Question: Please indicate a possible affordance area of the catch_frisbee that can be used for holding
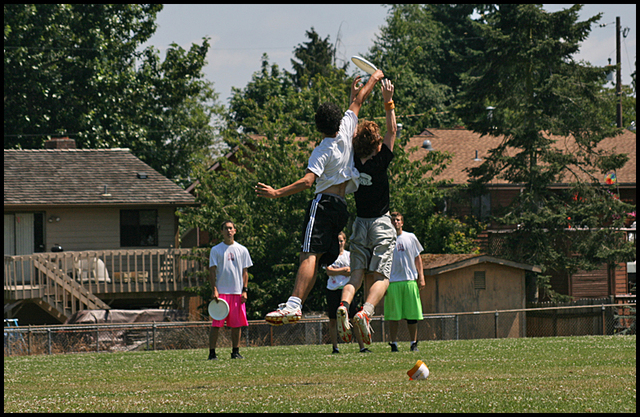
Answer: [348.5, 52.5, 389.5, 85.5]